List of McMaster University people

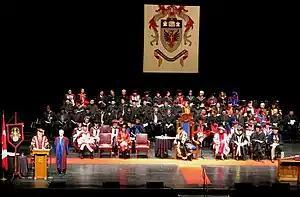
The 448th Convocation for the Conferring of Degrees at McMaster University

McMaster University, located in Hamilton, Ontario, Canada, is a public research university that was founded in 1887 through funds bequeathed by Canadian Senator, William McMaster. It has grown into an institution of more than 32,000 students, faculty, and staff. The school is consistently ranked as one of the best in Canada. This list includes faculty, alumni and staff.